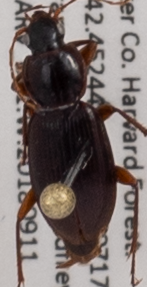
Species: Synuchus impunctatus
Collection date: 2018-09-11
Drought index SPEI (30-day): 0.556
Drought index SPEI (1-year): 0.934
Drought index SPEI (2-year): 0.88